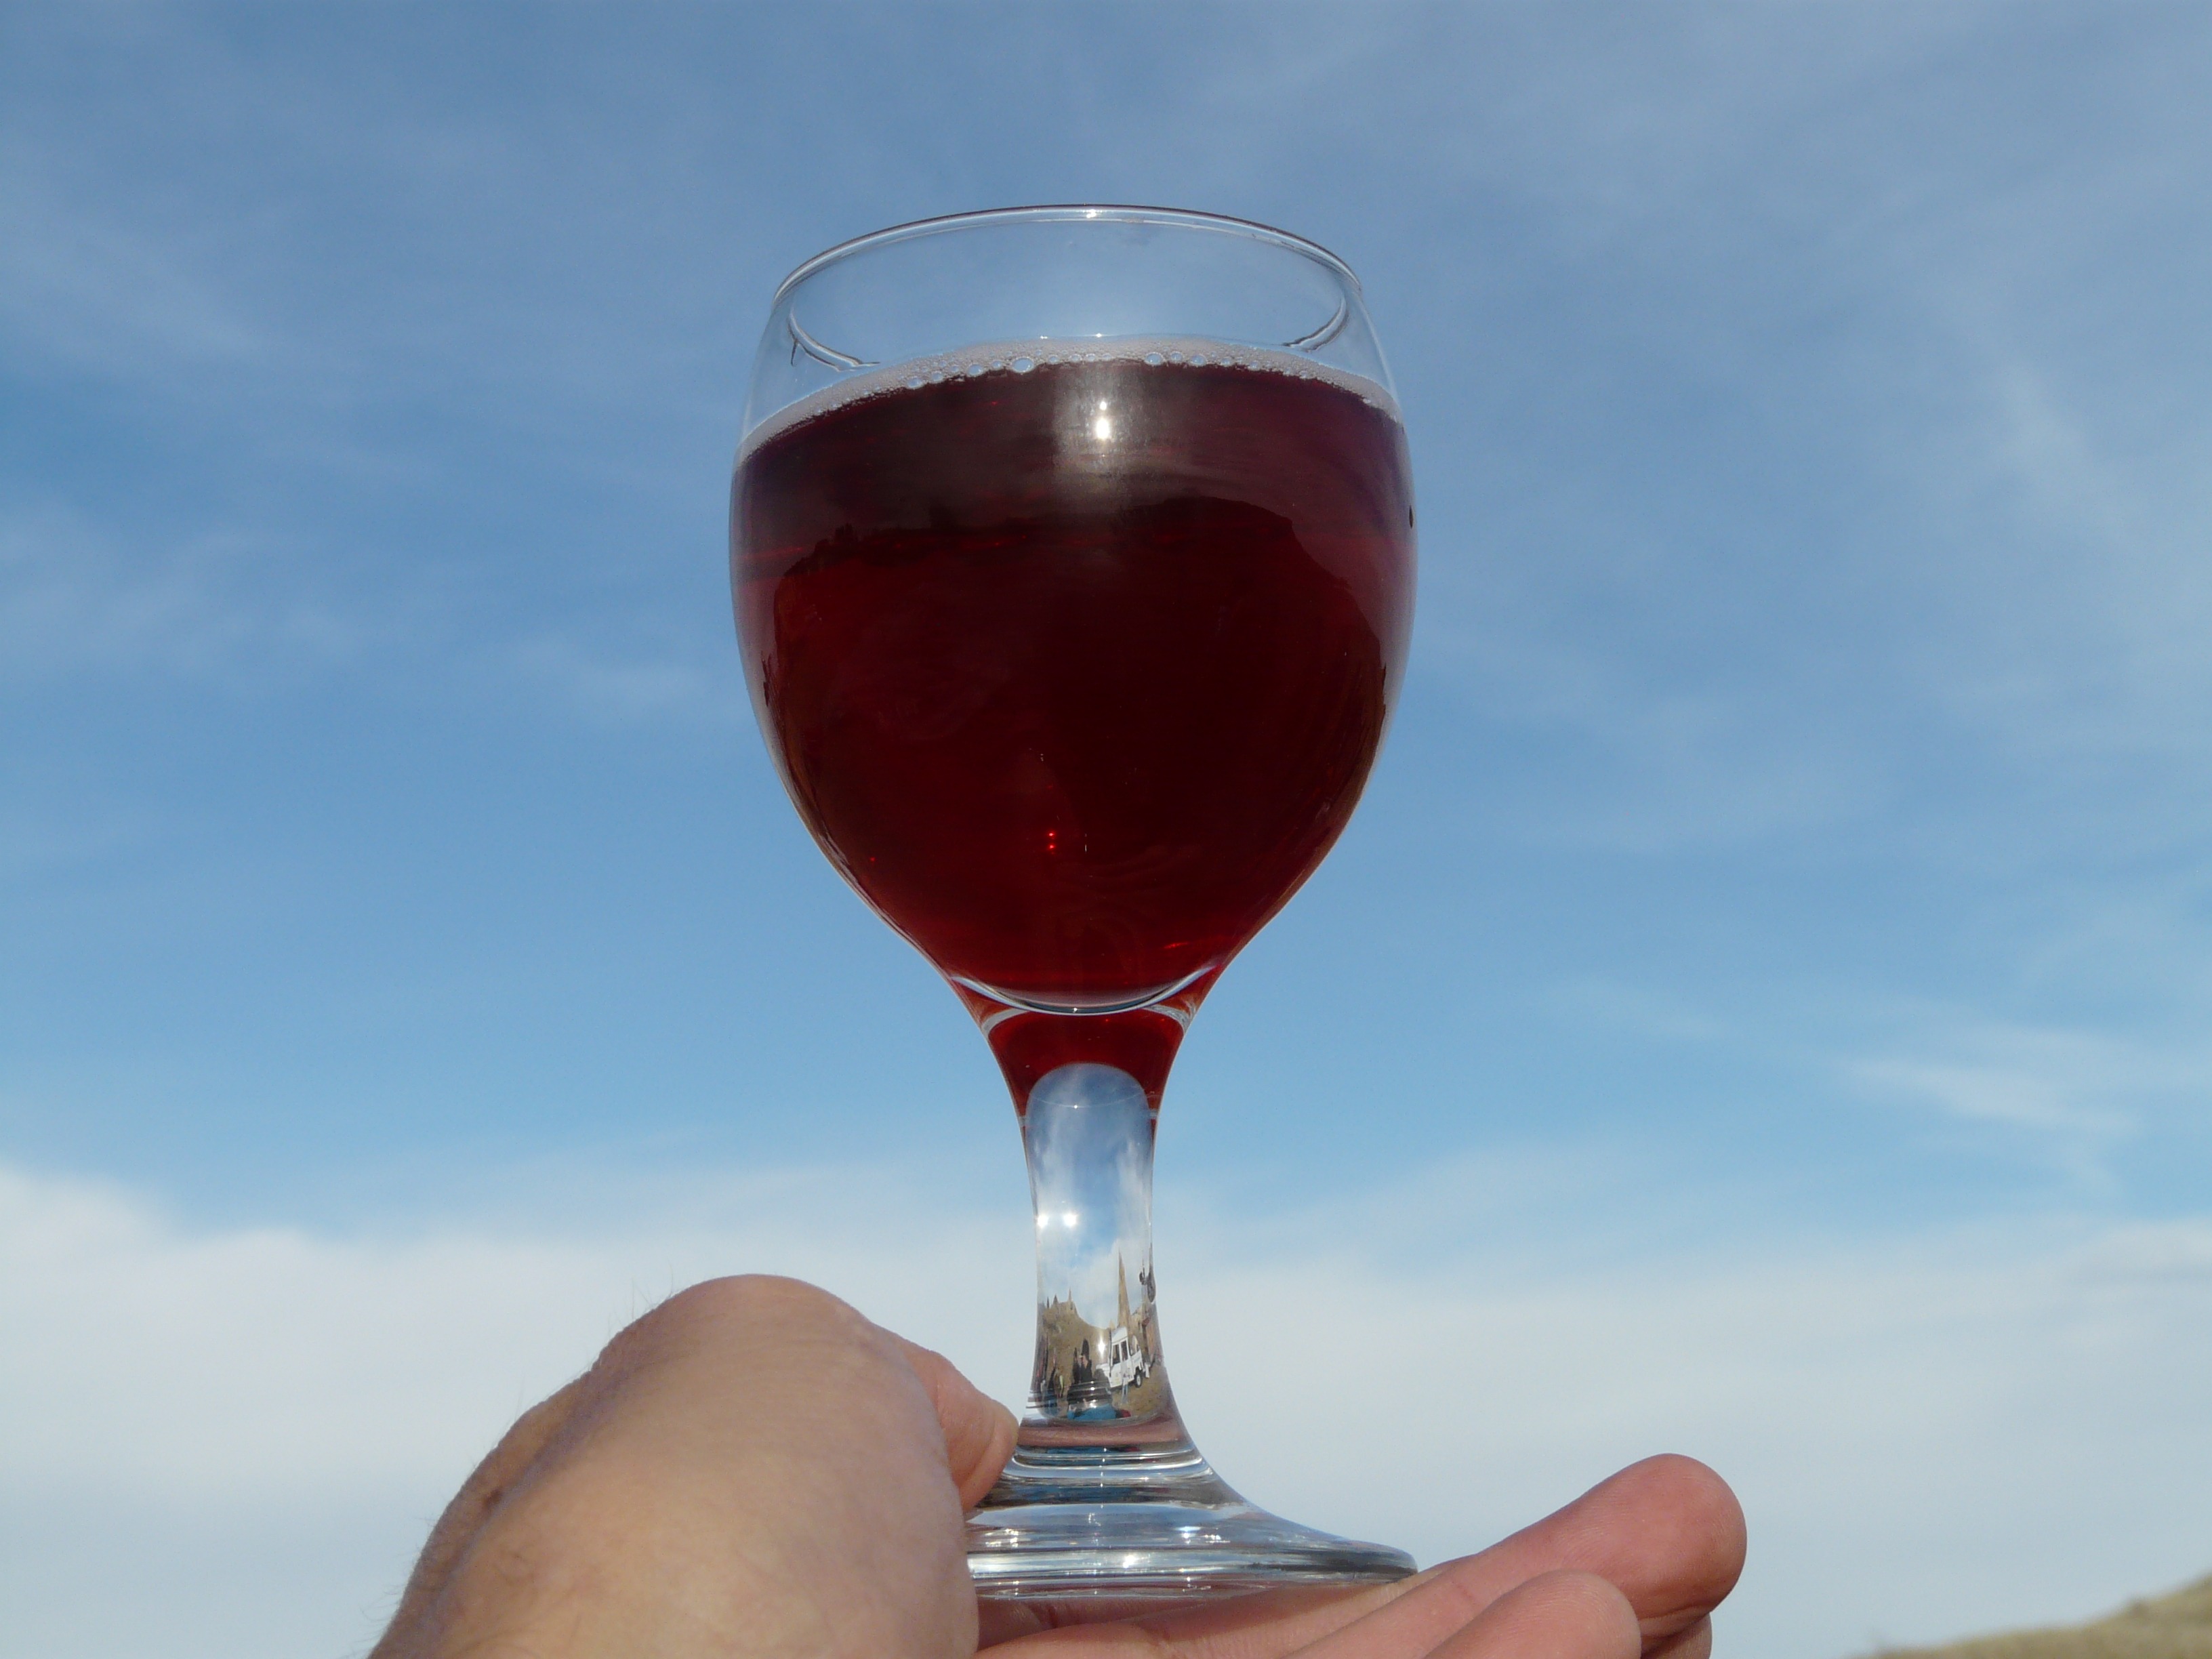
liquid, wine, glass, red, drink, red wine, material, cocktail, wine glass, stemware, alcoholic beverage, distilled beverage, drinkware